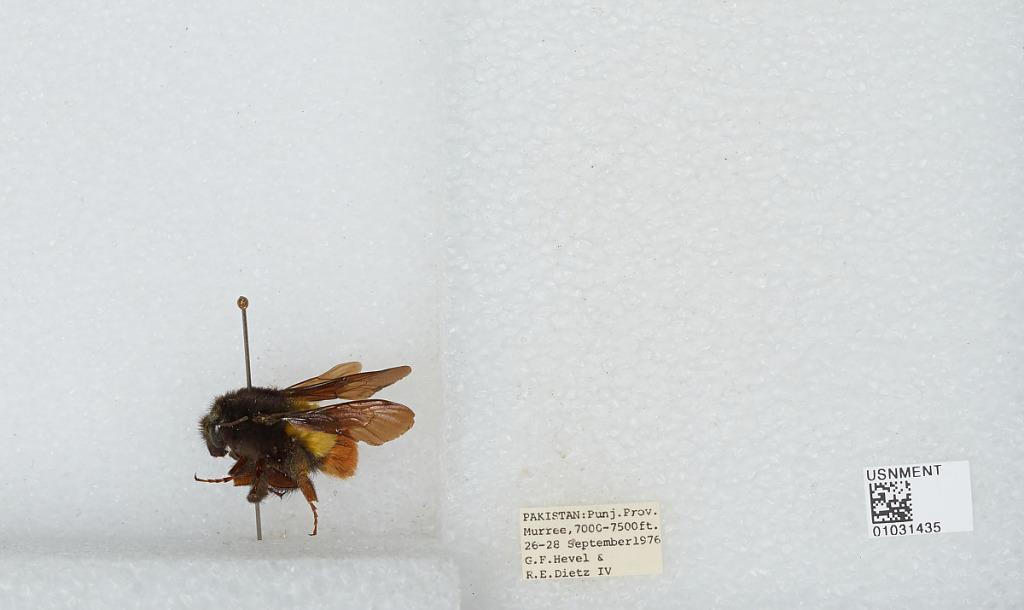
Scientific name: Bombus sp.
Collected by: G. Hevel & R. Dietz
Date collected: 1976-9-26
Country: Pakistan
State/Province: Punjab
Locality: Murree